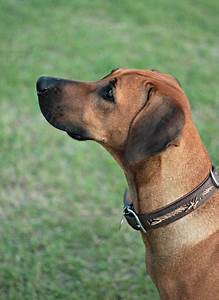
Label: cane